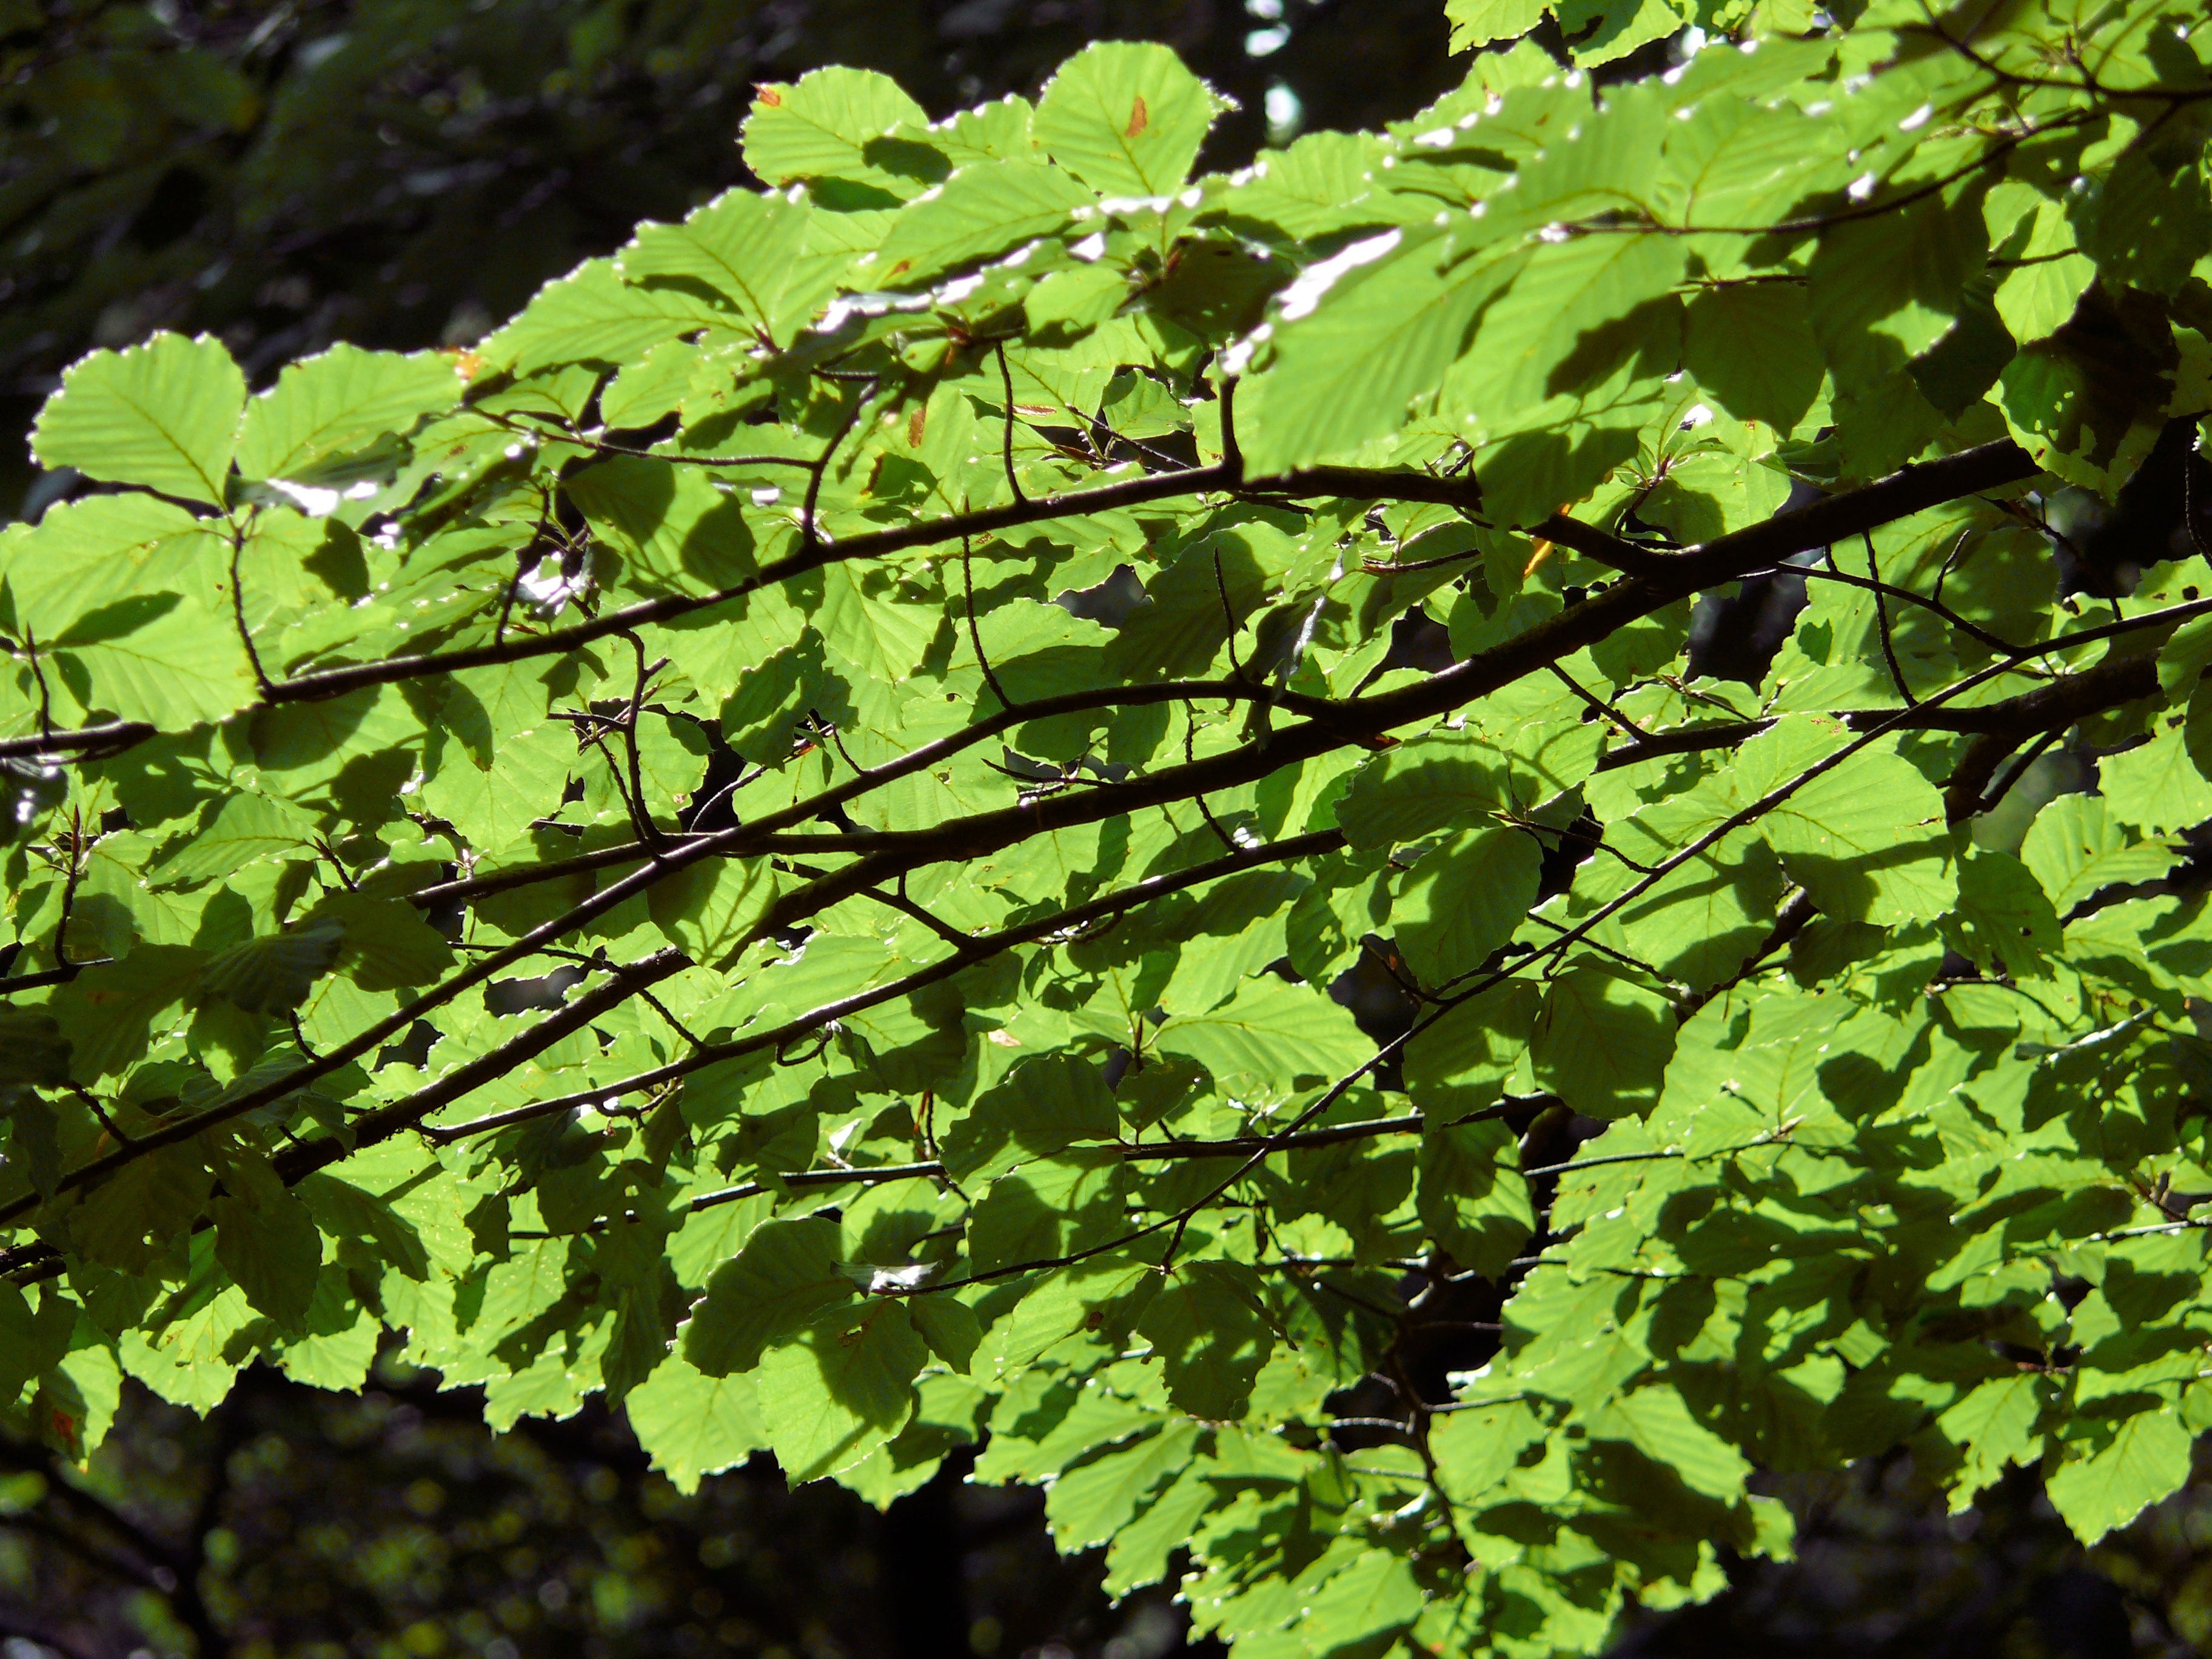
tree, forest, branch, plant, sunlight, leaf, flower, green, produce, botany, maple tree, trees, leaves, shrub, deciduous, flowering plant, maidenhair tree, annual plant, woody plant, land plant